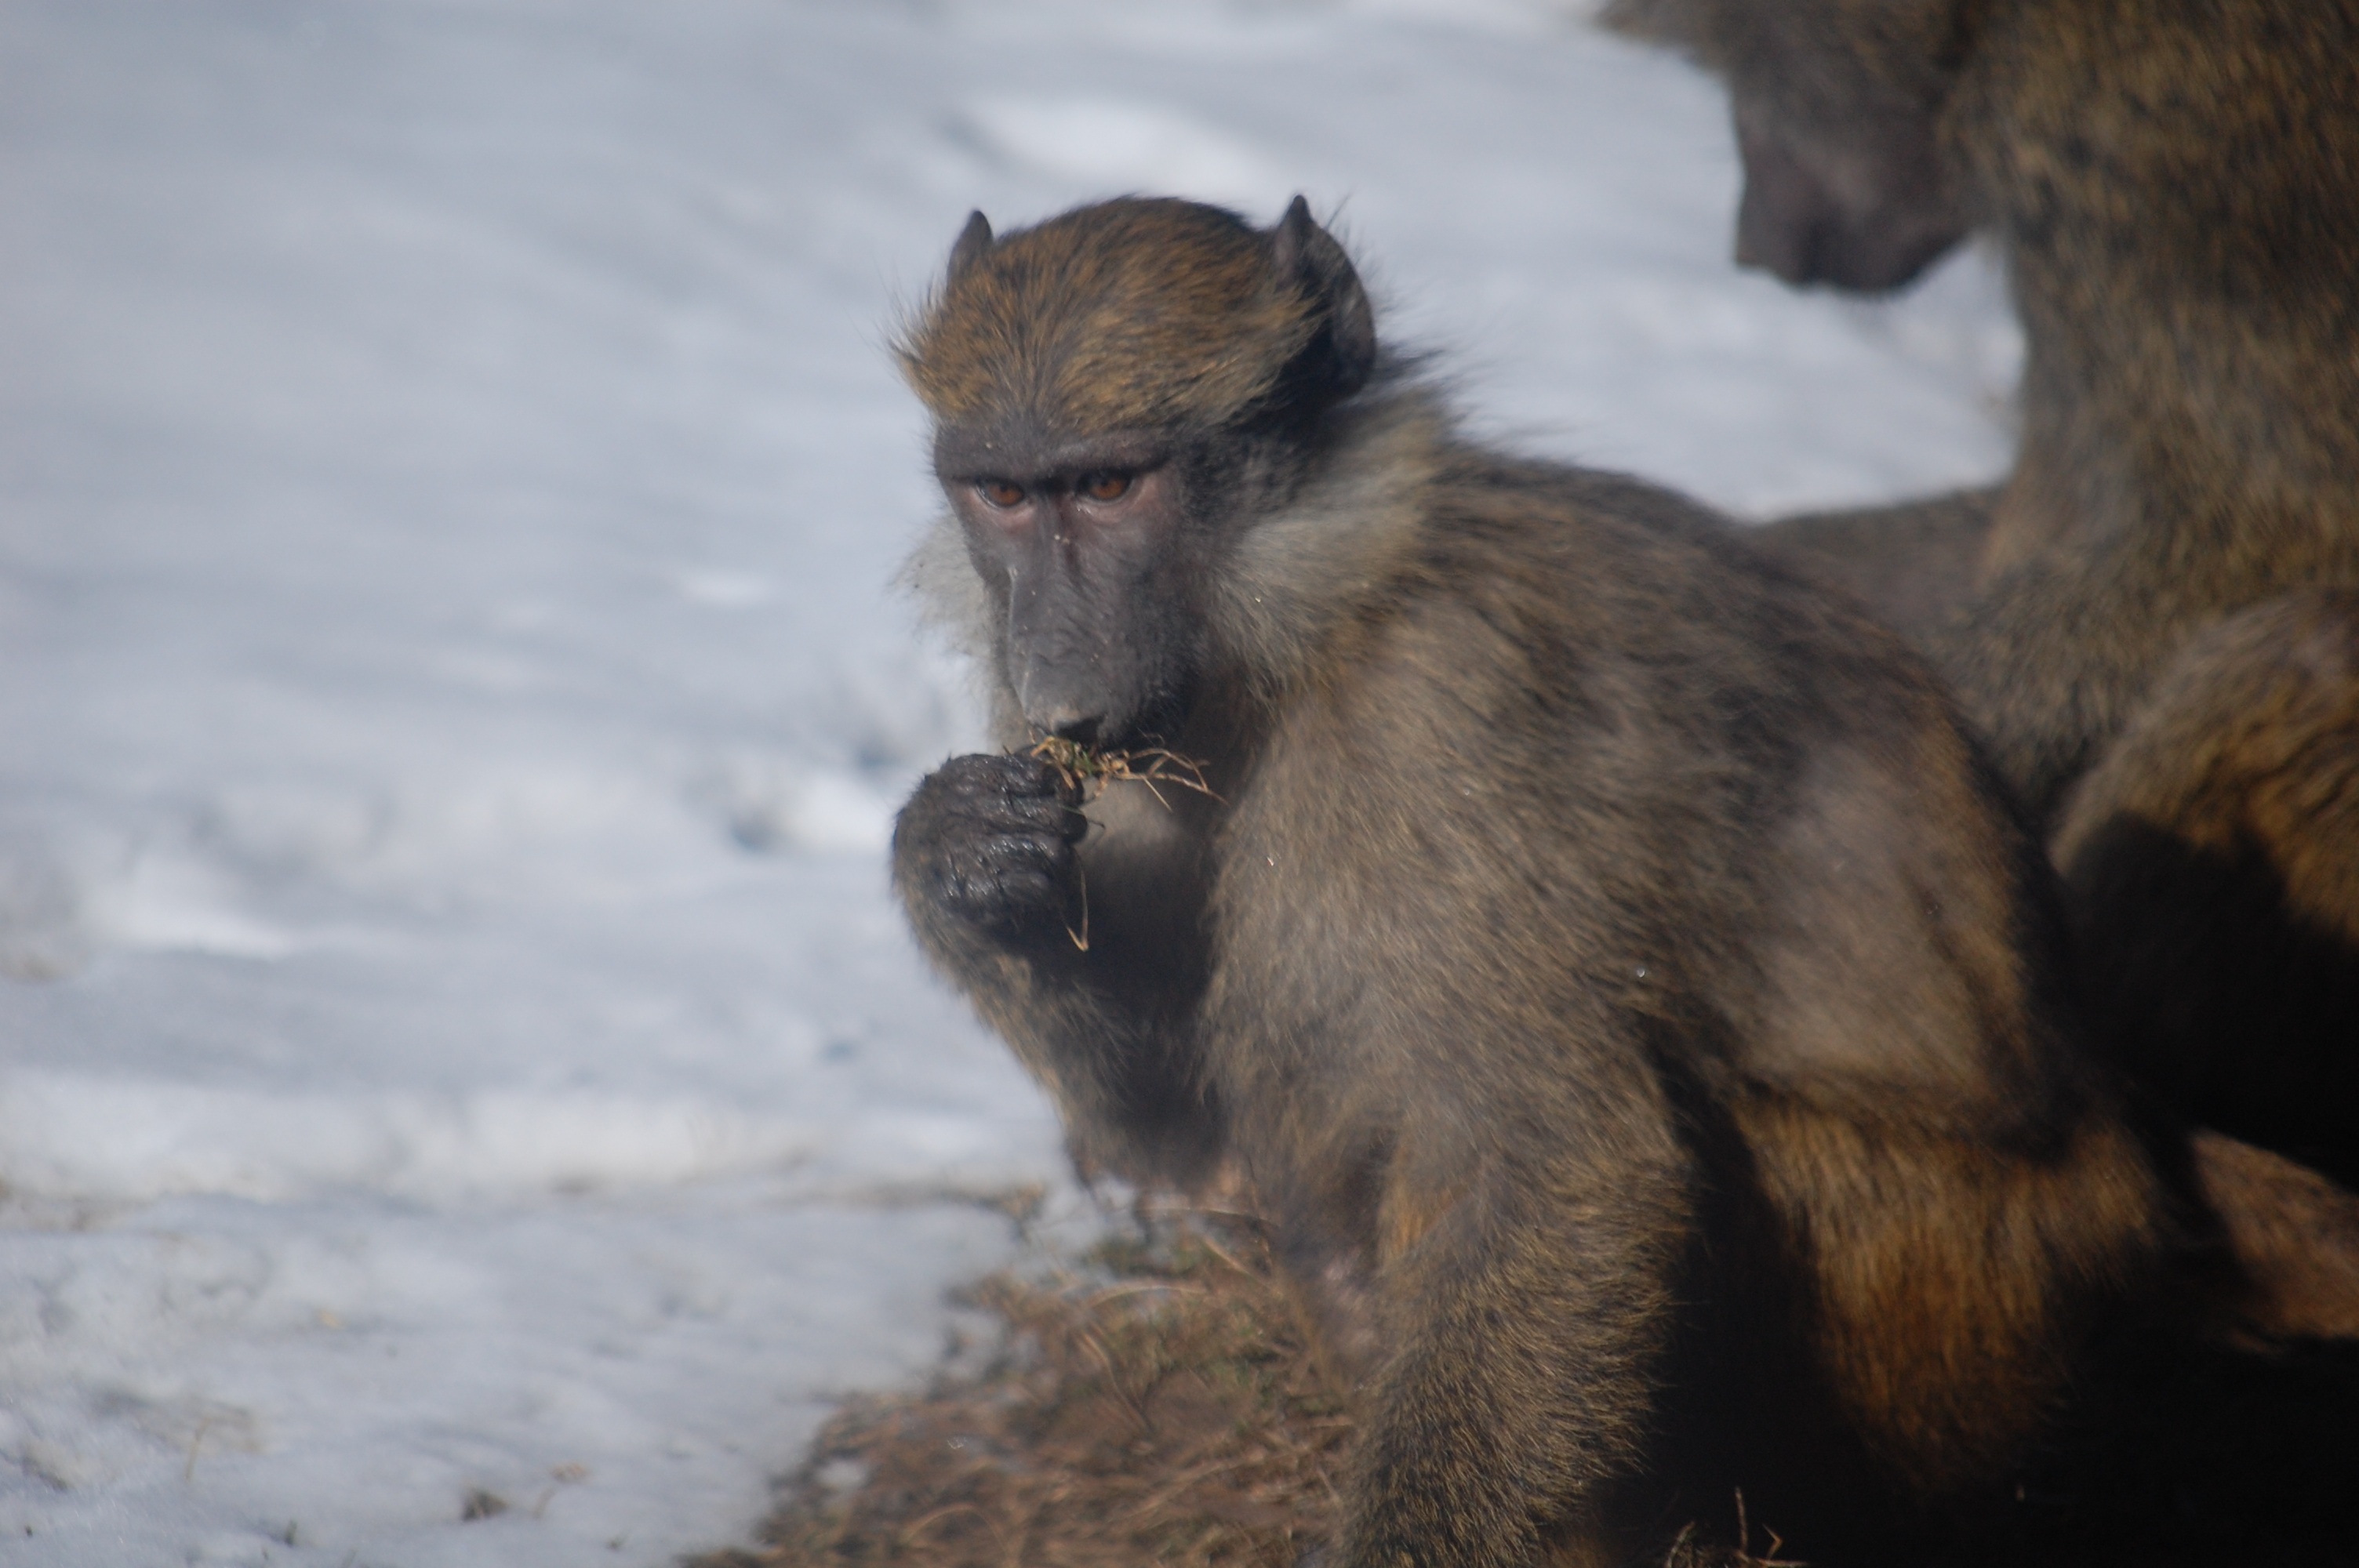
nature, animal, cute, wildlife, wild, zoo, fur, small, mammal, monkey, fauna, primate, ape, baboon, vertebrate, macaque, old world monkey, japanese macaque, new world monkey